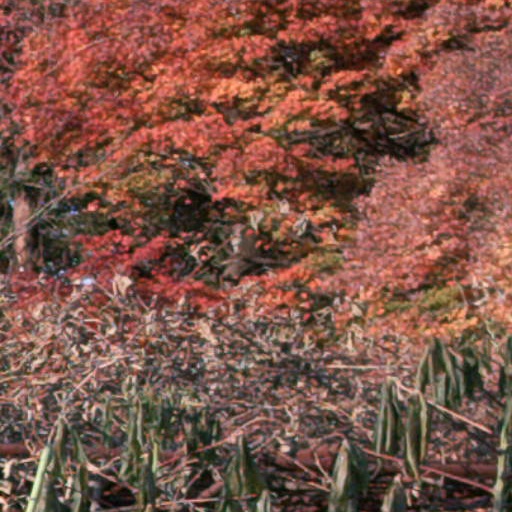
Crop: cassava